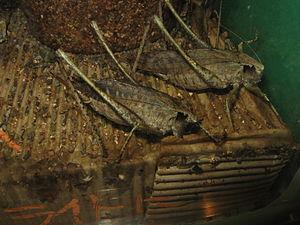
Les Mecopodinae sont une sous-famille d'orthoptères de la famille des Tettigoniidae.